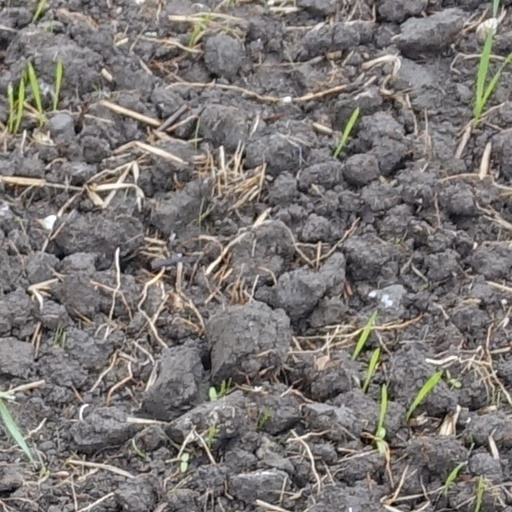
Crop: wheat